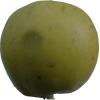
Label: Apple 13